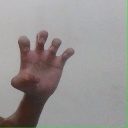
अक्षर: झ